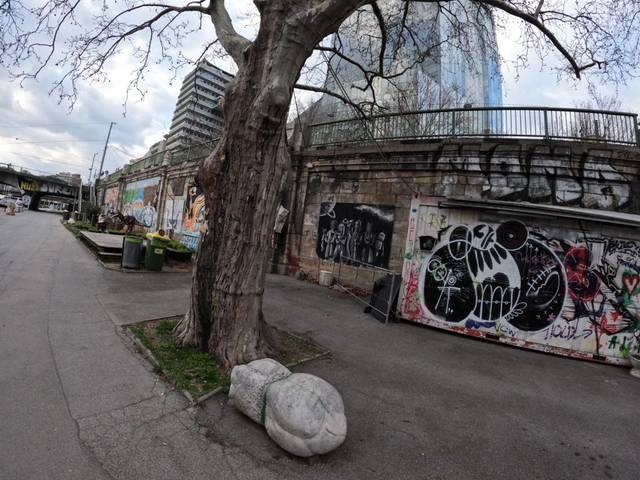
Region: Austria
Coordinates: 48.212, 16.38